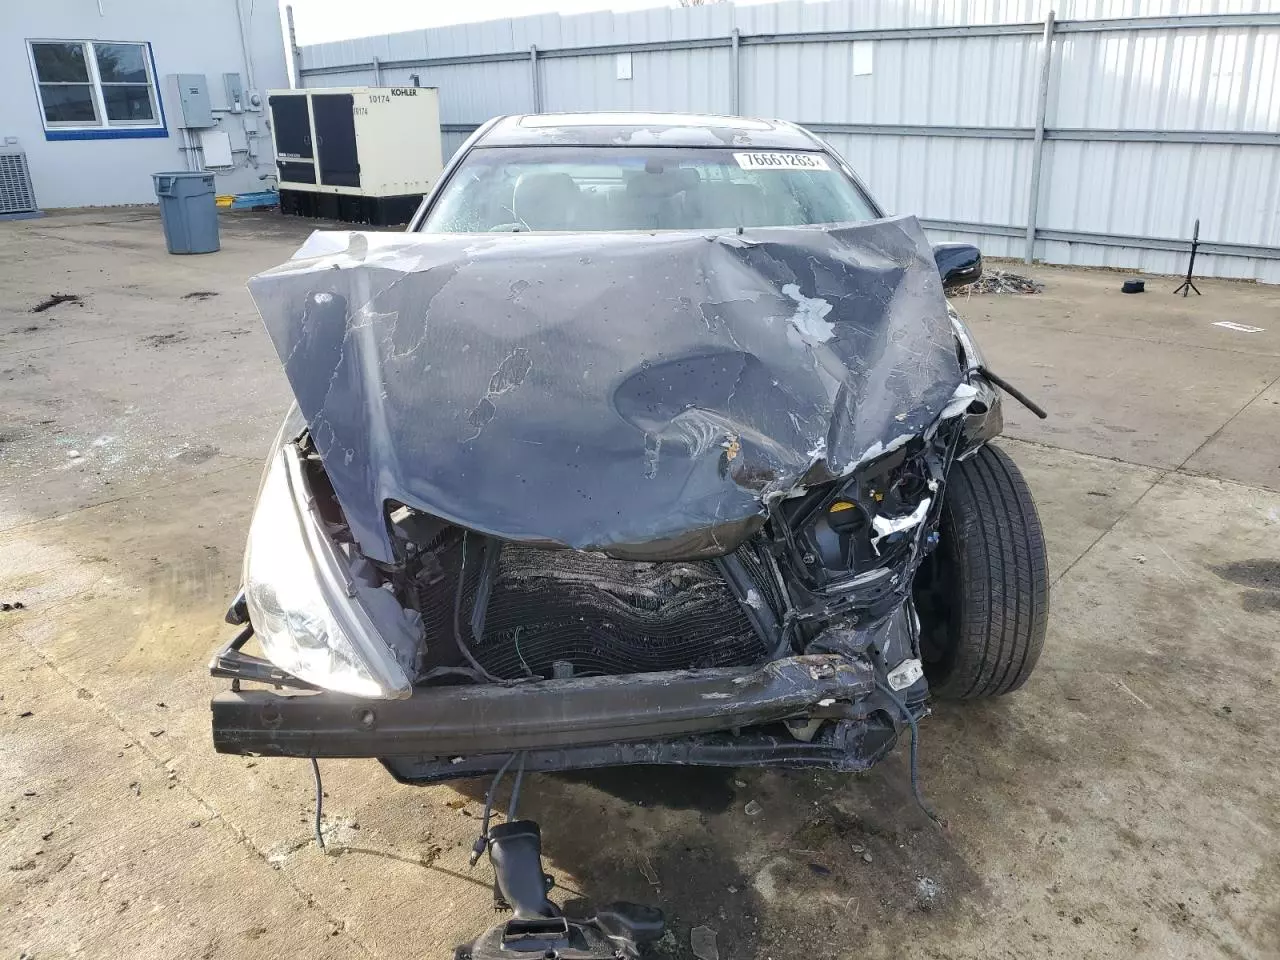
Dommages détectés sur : plaque d'immatriculation avant, pare-choc avant, feu avant gauche, capot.
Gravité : majeur